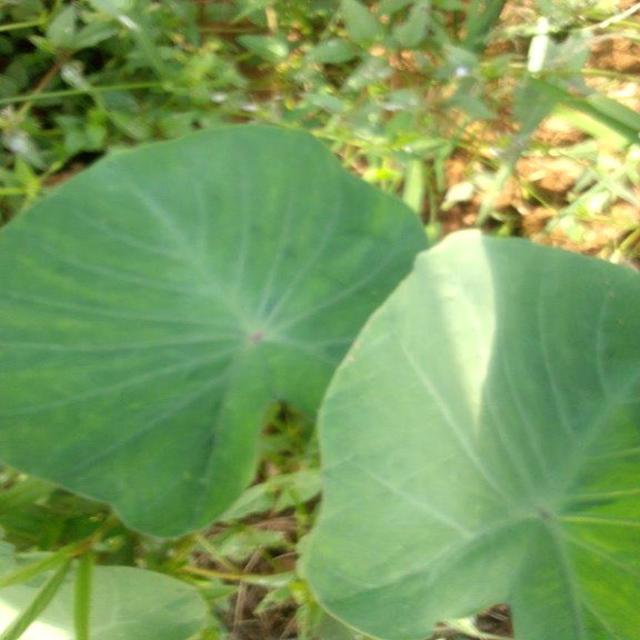
Label: Healthy